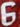
Number: 6